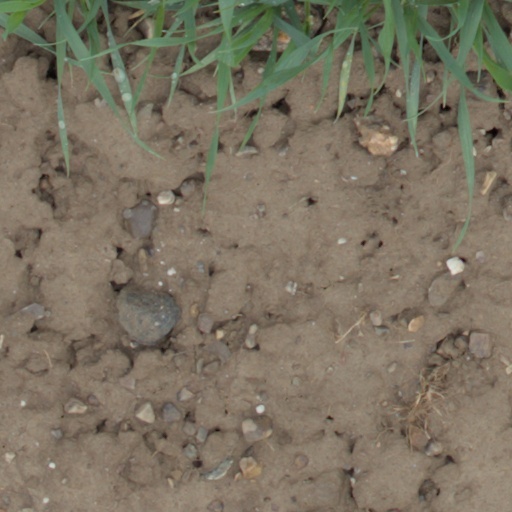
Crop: wheat